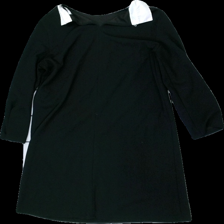
View: back
Type: Dress
Category: Ladies
Brand: Zara
Colors: Black, White
Material: Could not scan, no label
Cut: Regular
Size: M
Season: All
Stains: Minor
Price range: <50
Recommended usage: Recycle
Comment: Yellow stains